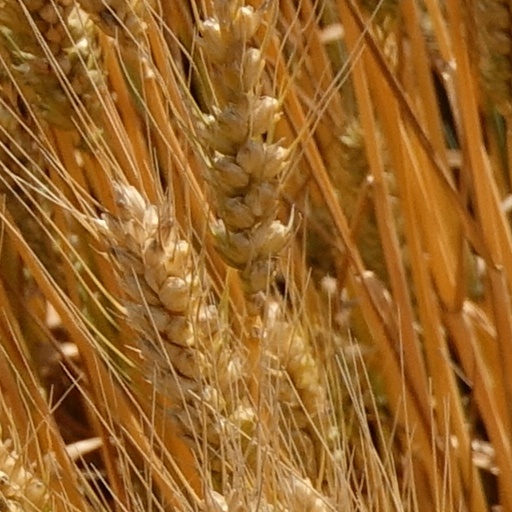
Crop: wheat